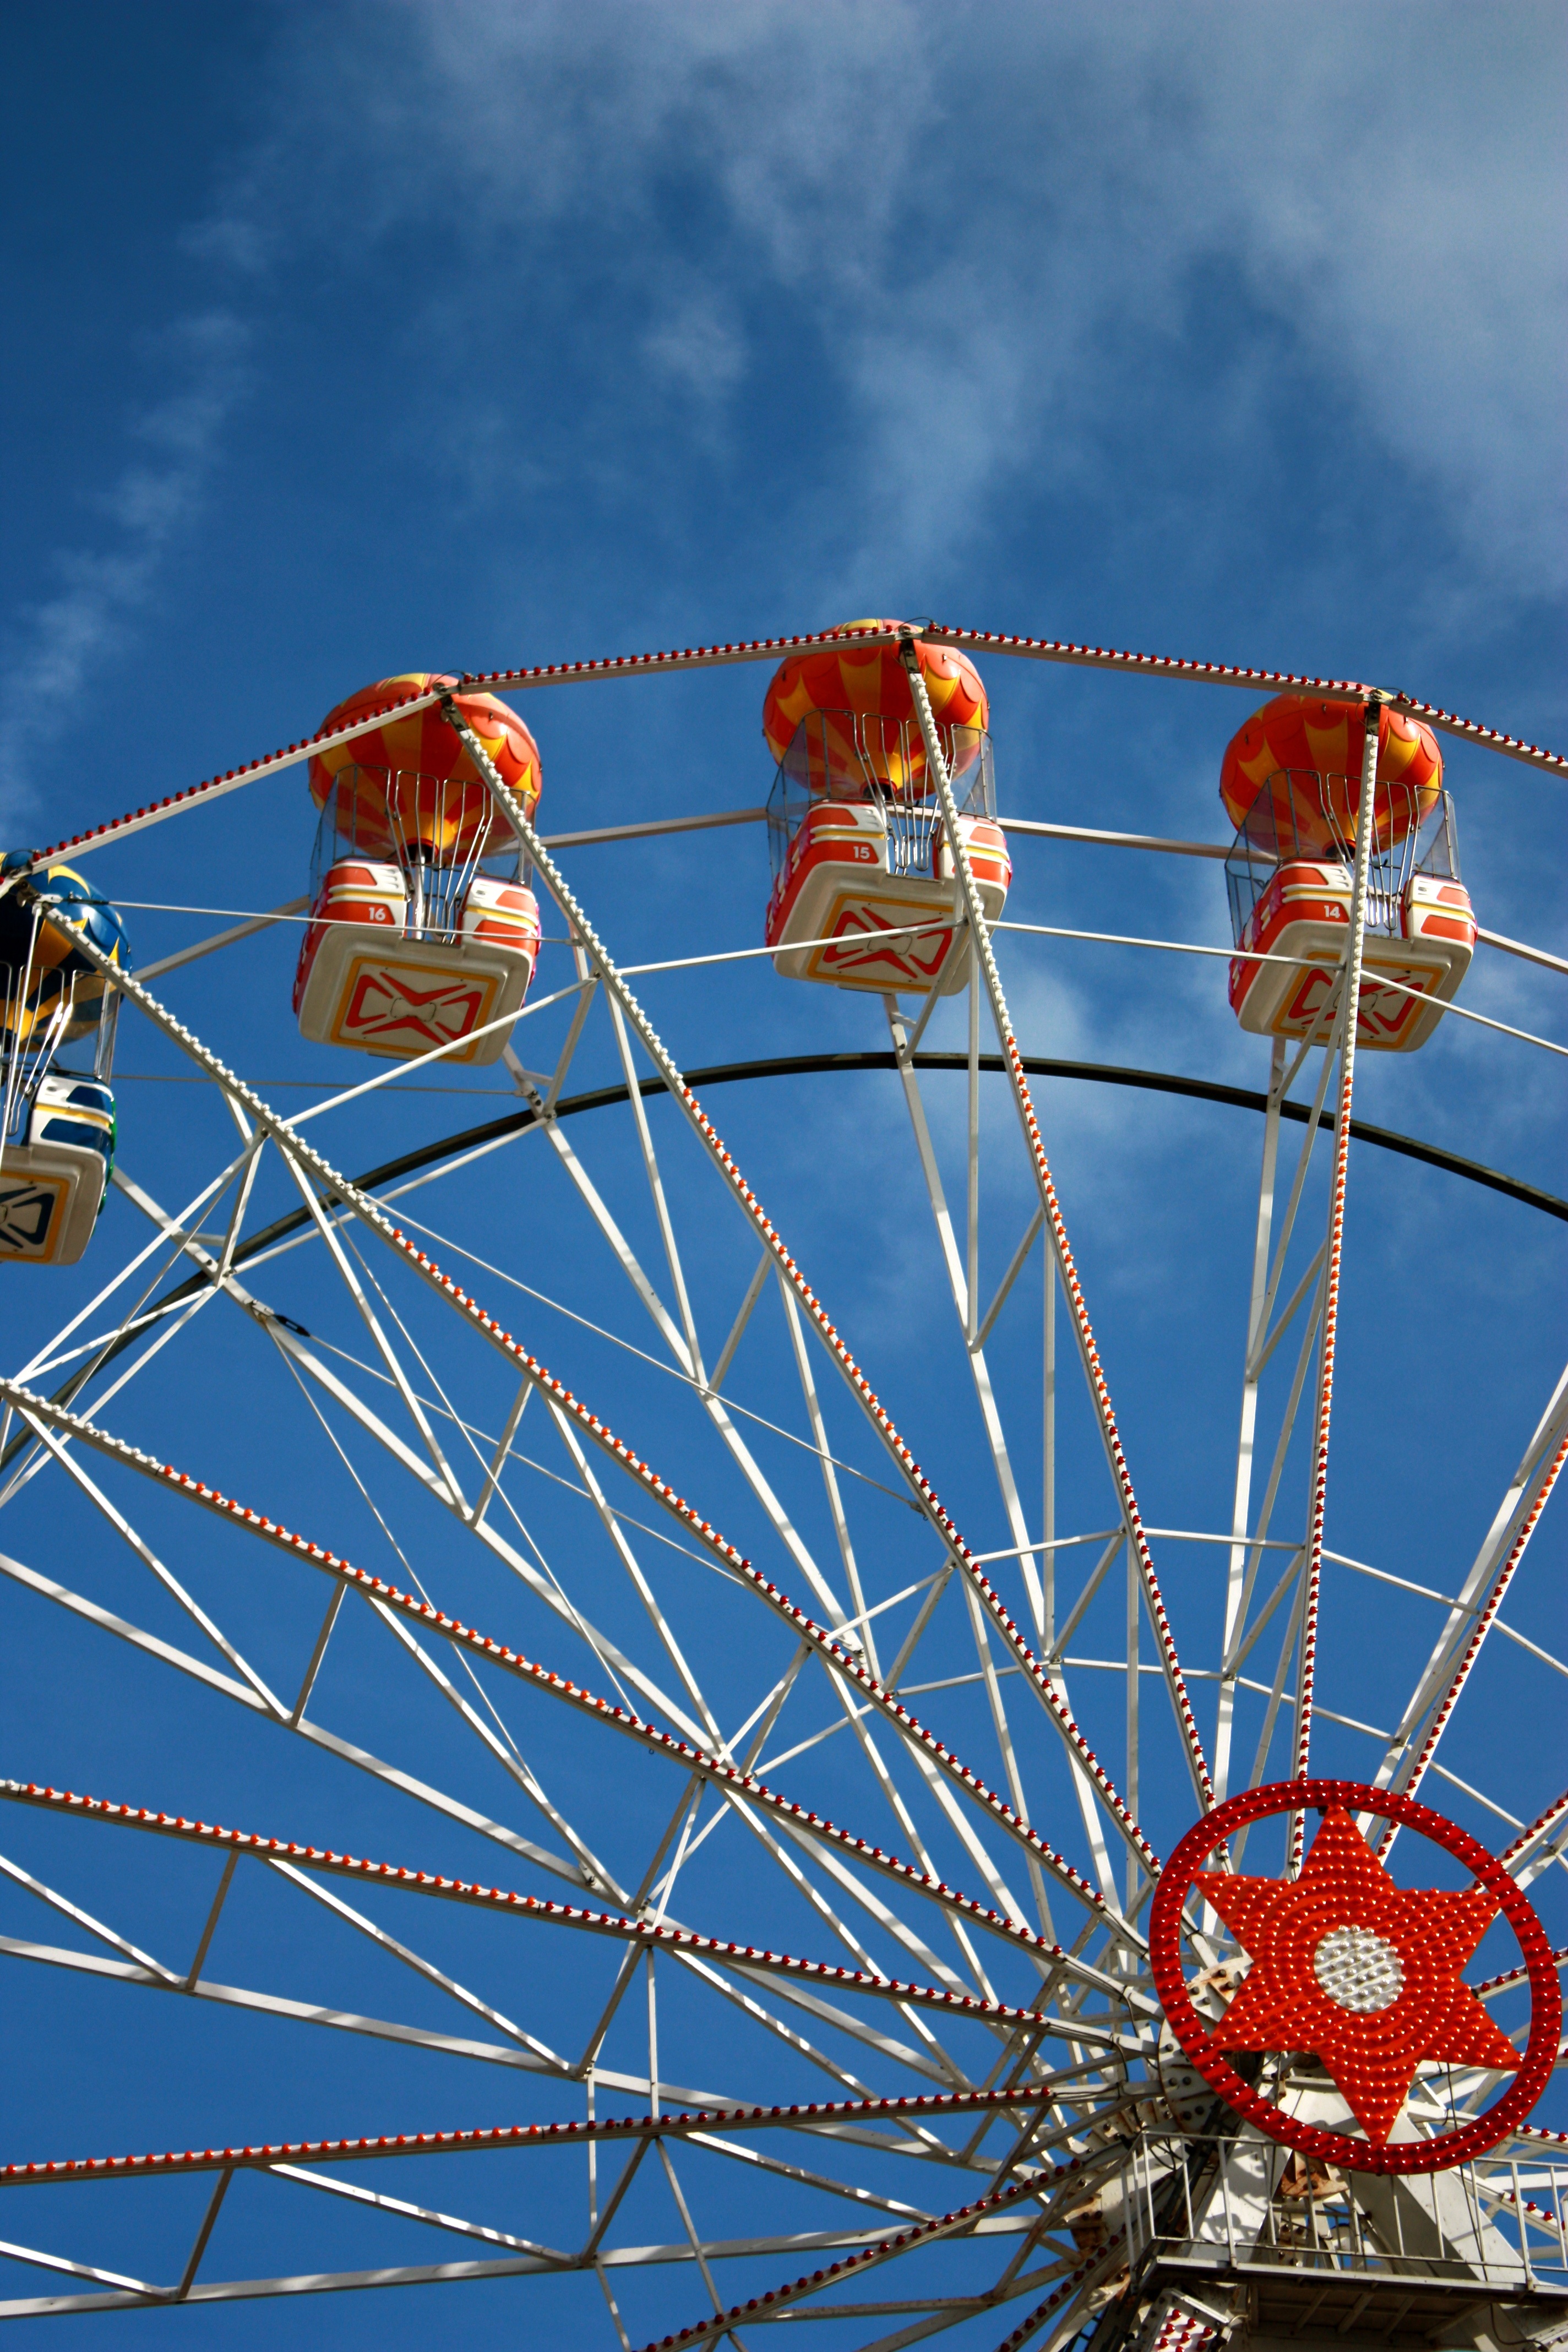
outdoor, sky, wheel, summer, recreation, high, ferris wheel, carnival, amusement park, park, ride, blue, leisure, circle, fun, tourist attraction, ferris, amusement, fair, entertainment, blue skies, amusement ride, outdoor recreation